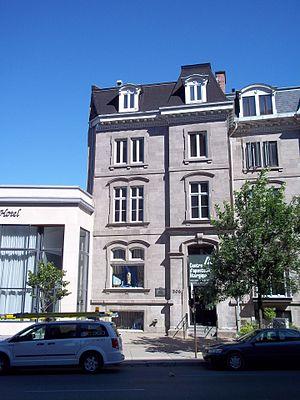
Maison Louis-Fréchette, 306, rue Sherbrooke est, Montréal
Cette liste recense les biens du patrimoine immobilier de Montréal inscrits au répertoire du patrimoine culturel du Québec. Pour le reste de la région de Montréal, voir Liste du patrimoine immobilier de Montréal.
Cet article recense les lieux patrimoniaux de Montréal inscrit au répertoire des lieux patrimoniaux du Canada, qu'ils soient de niveau provincial, fédéral ou municipal.